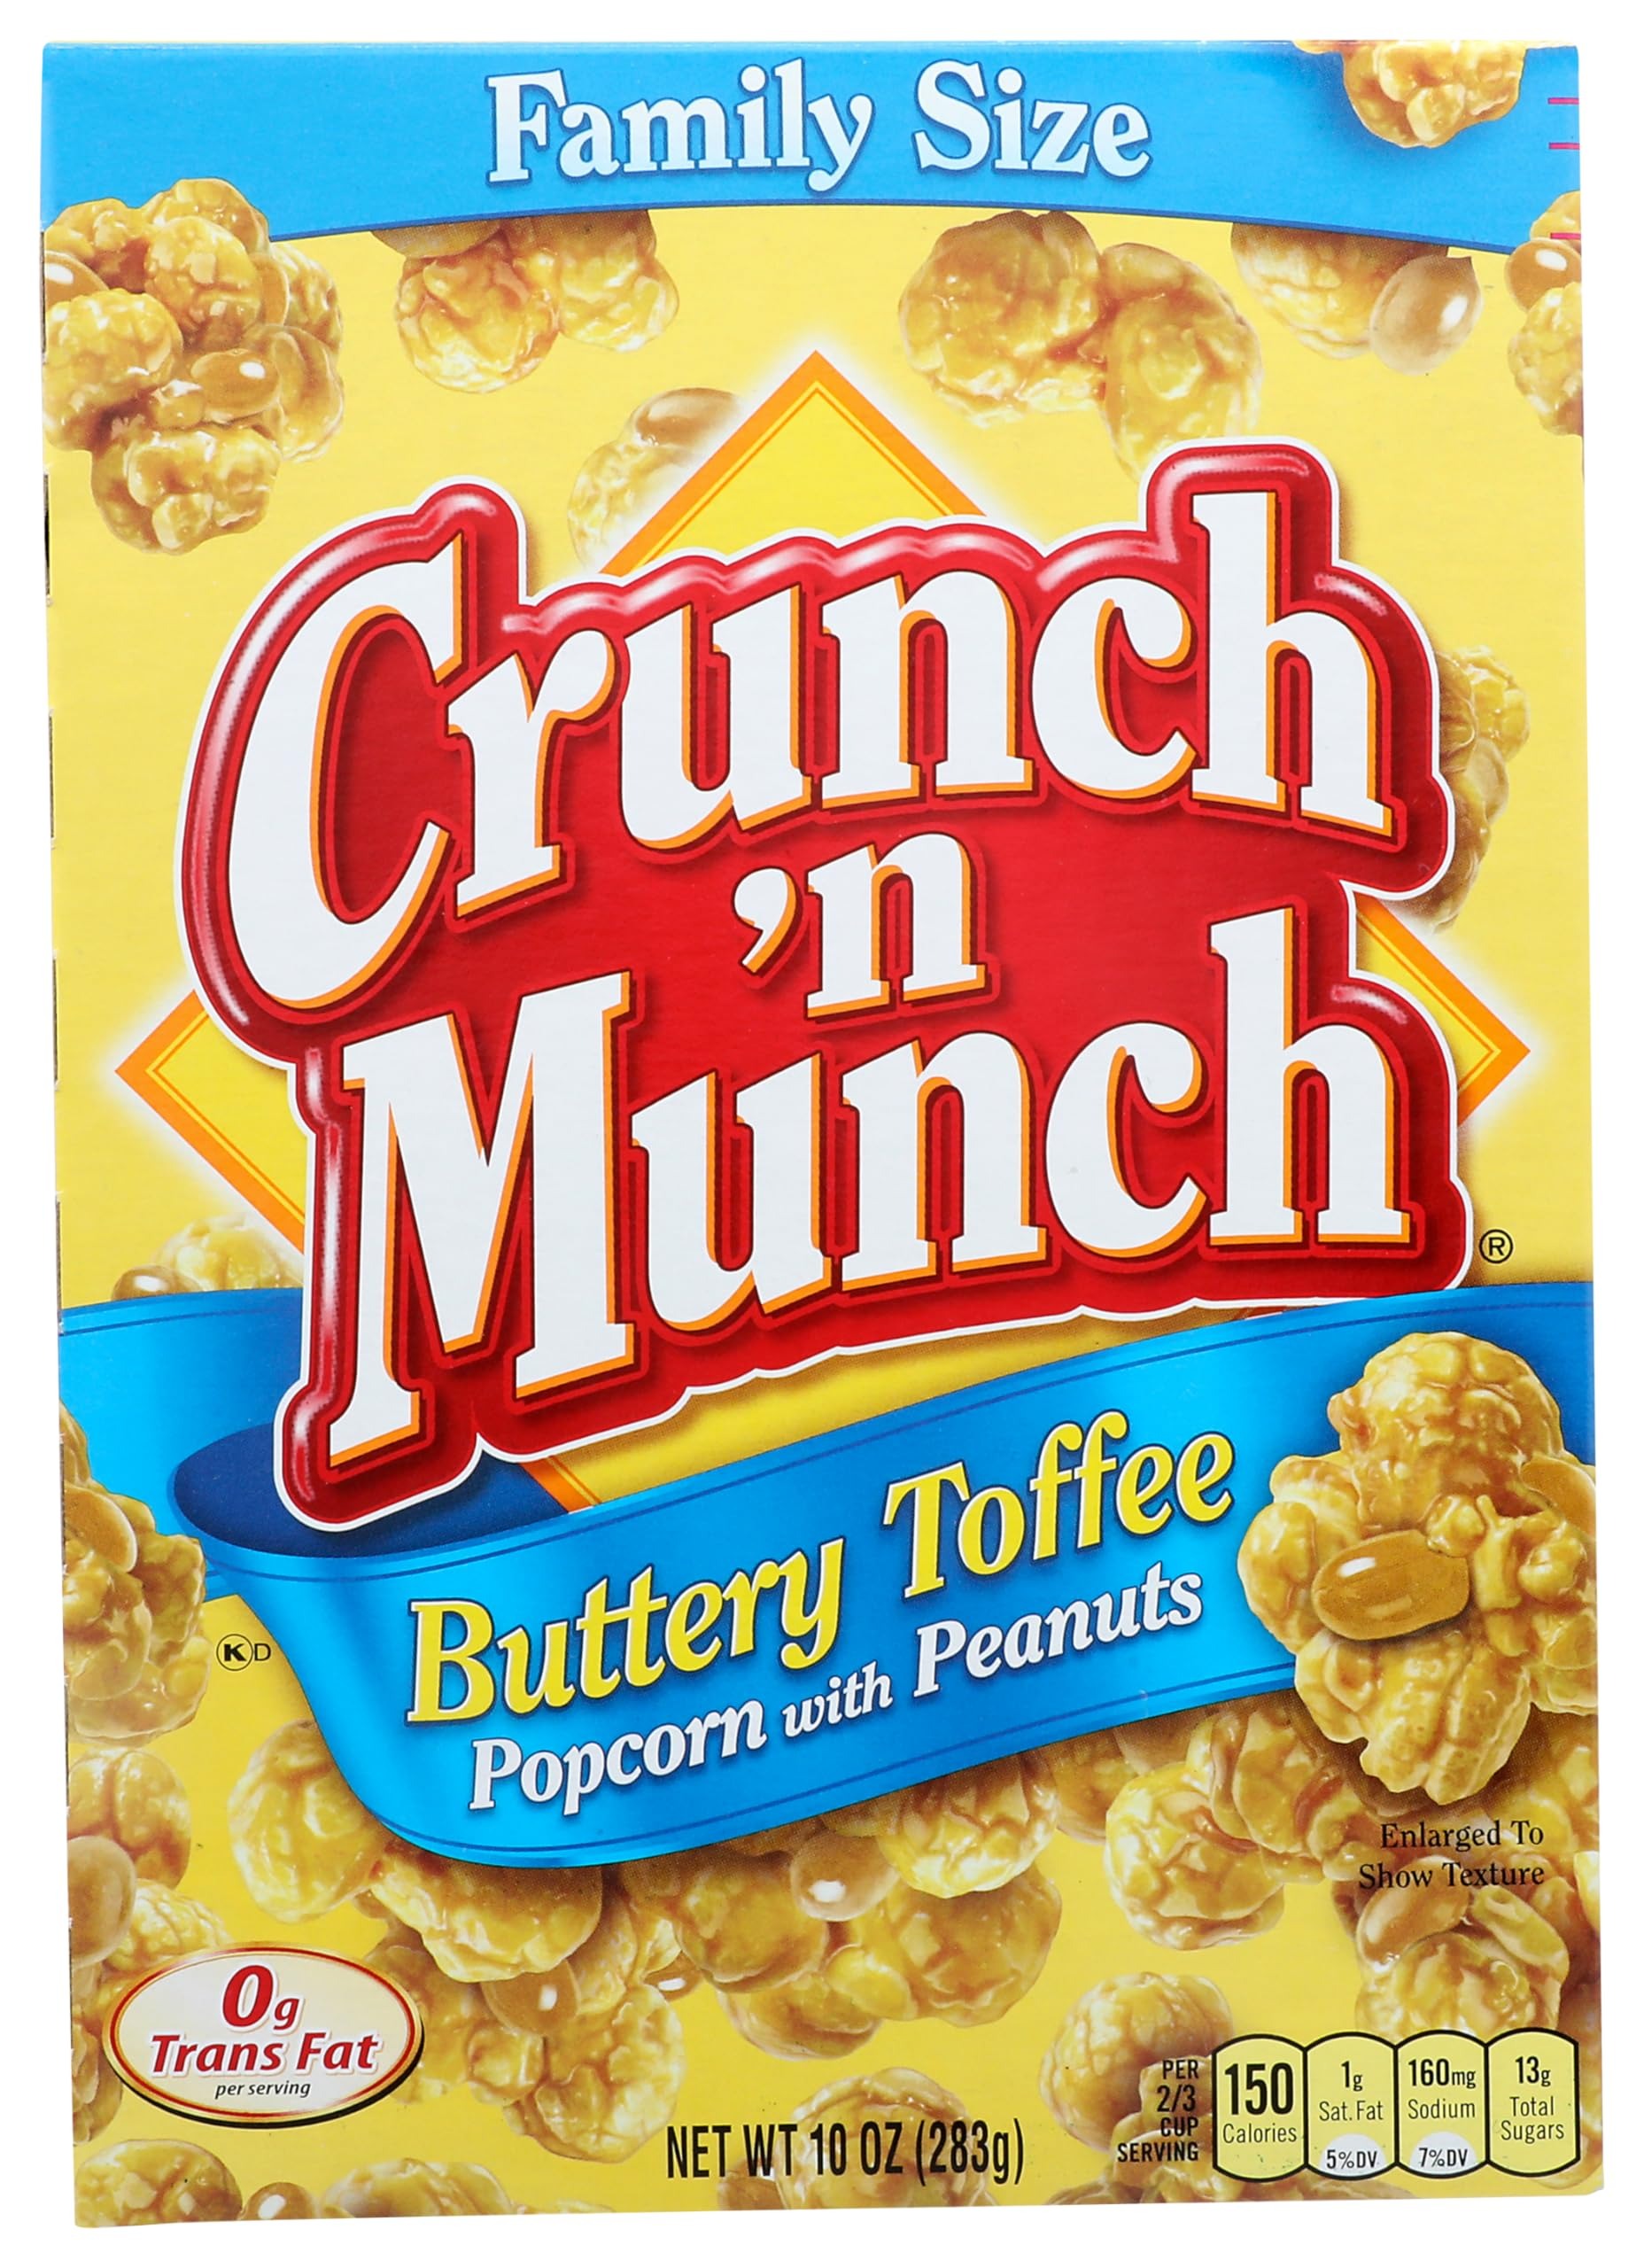
Item Name: Crunch 'n Munch Family Size Buttery Toffee Popcorn with Peanuts
Bullet Point 1: #N/A
Bullet Point 2: #N/A
Bullet Point 3: #N/A
Bullet Point 4: #N/A
Bullet Point 5: #N/A
Product Description: Buttery Toffee Popcorn With Peanuts
Value: 1.0
Unit: Count

Price: 2.68